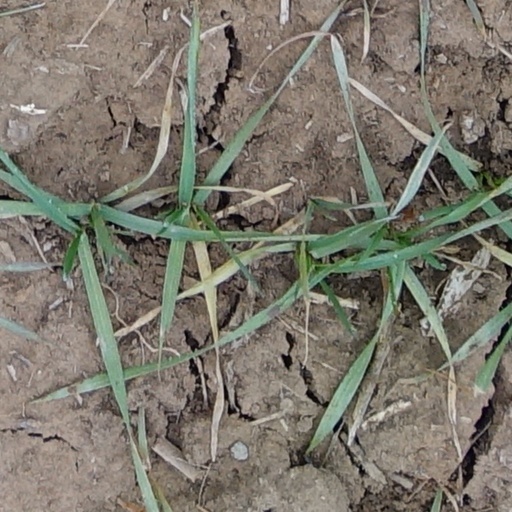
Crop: wheat